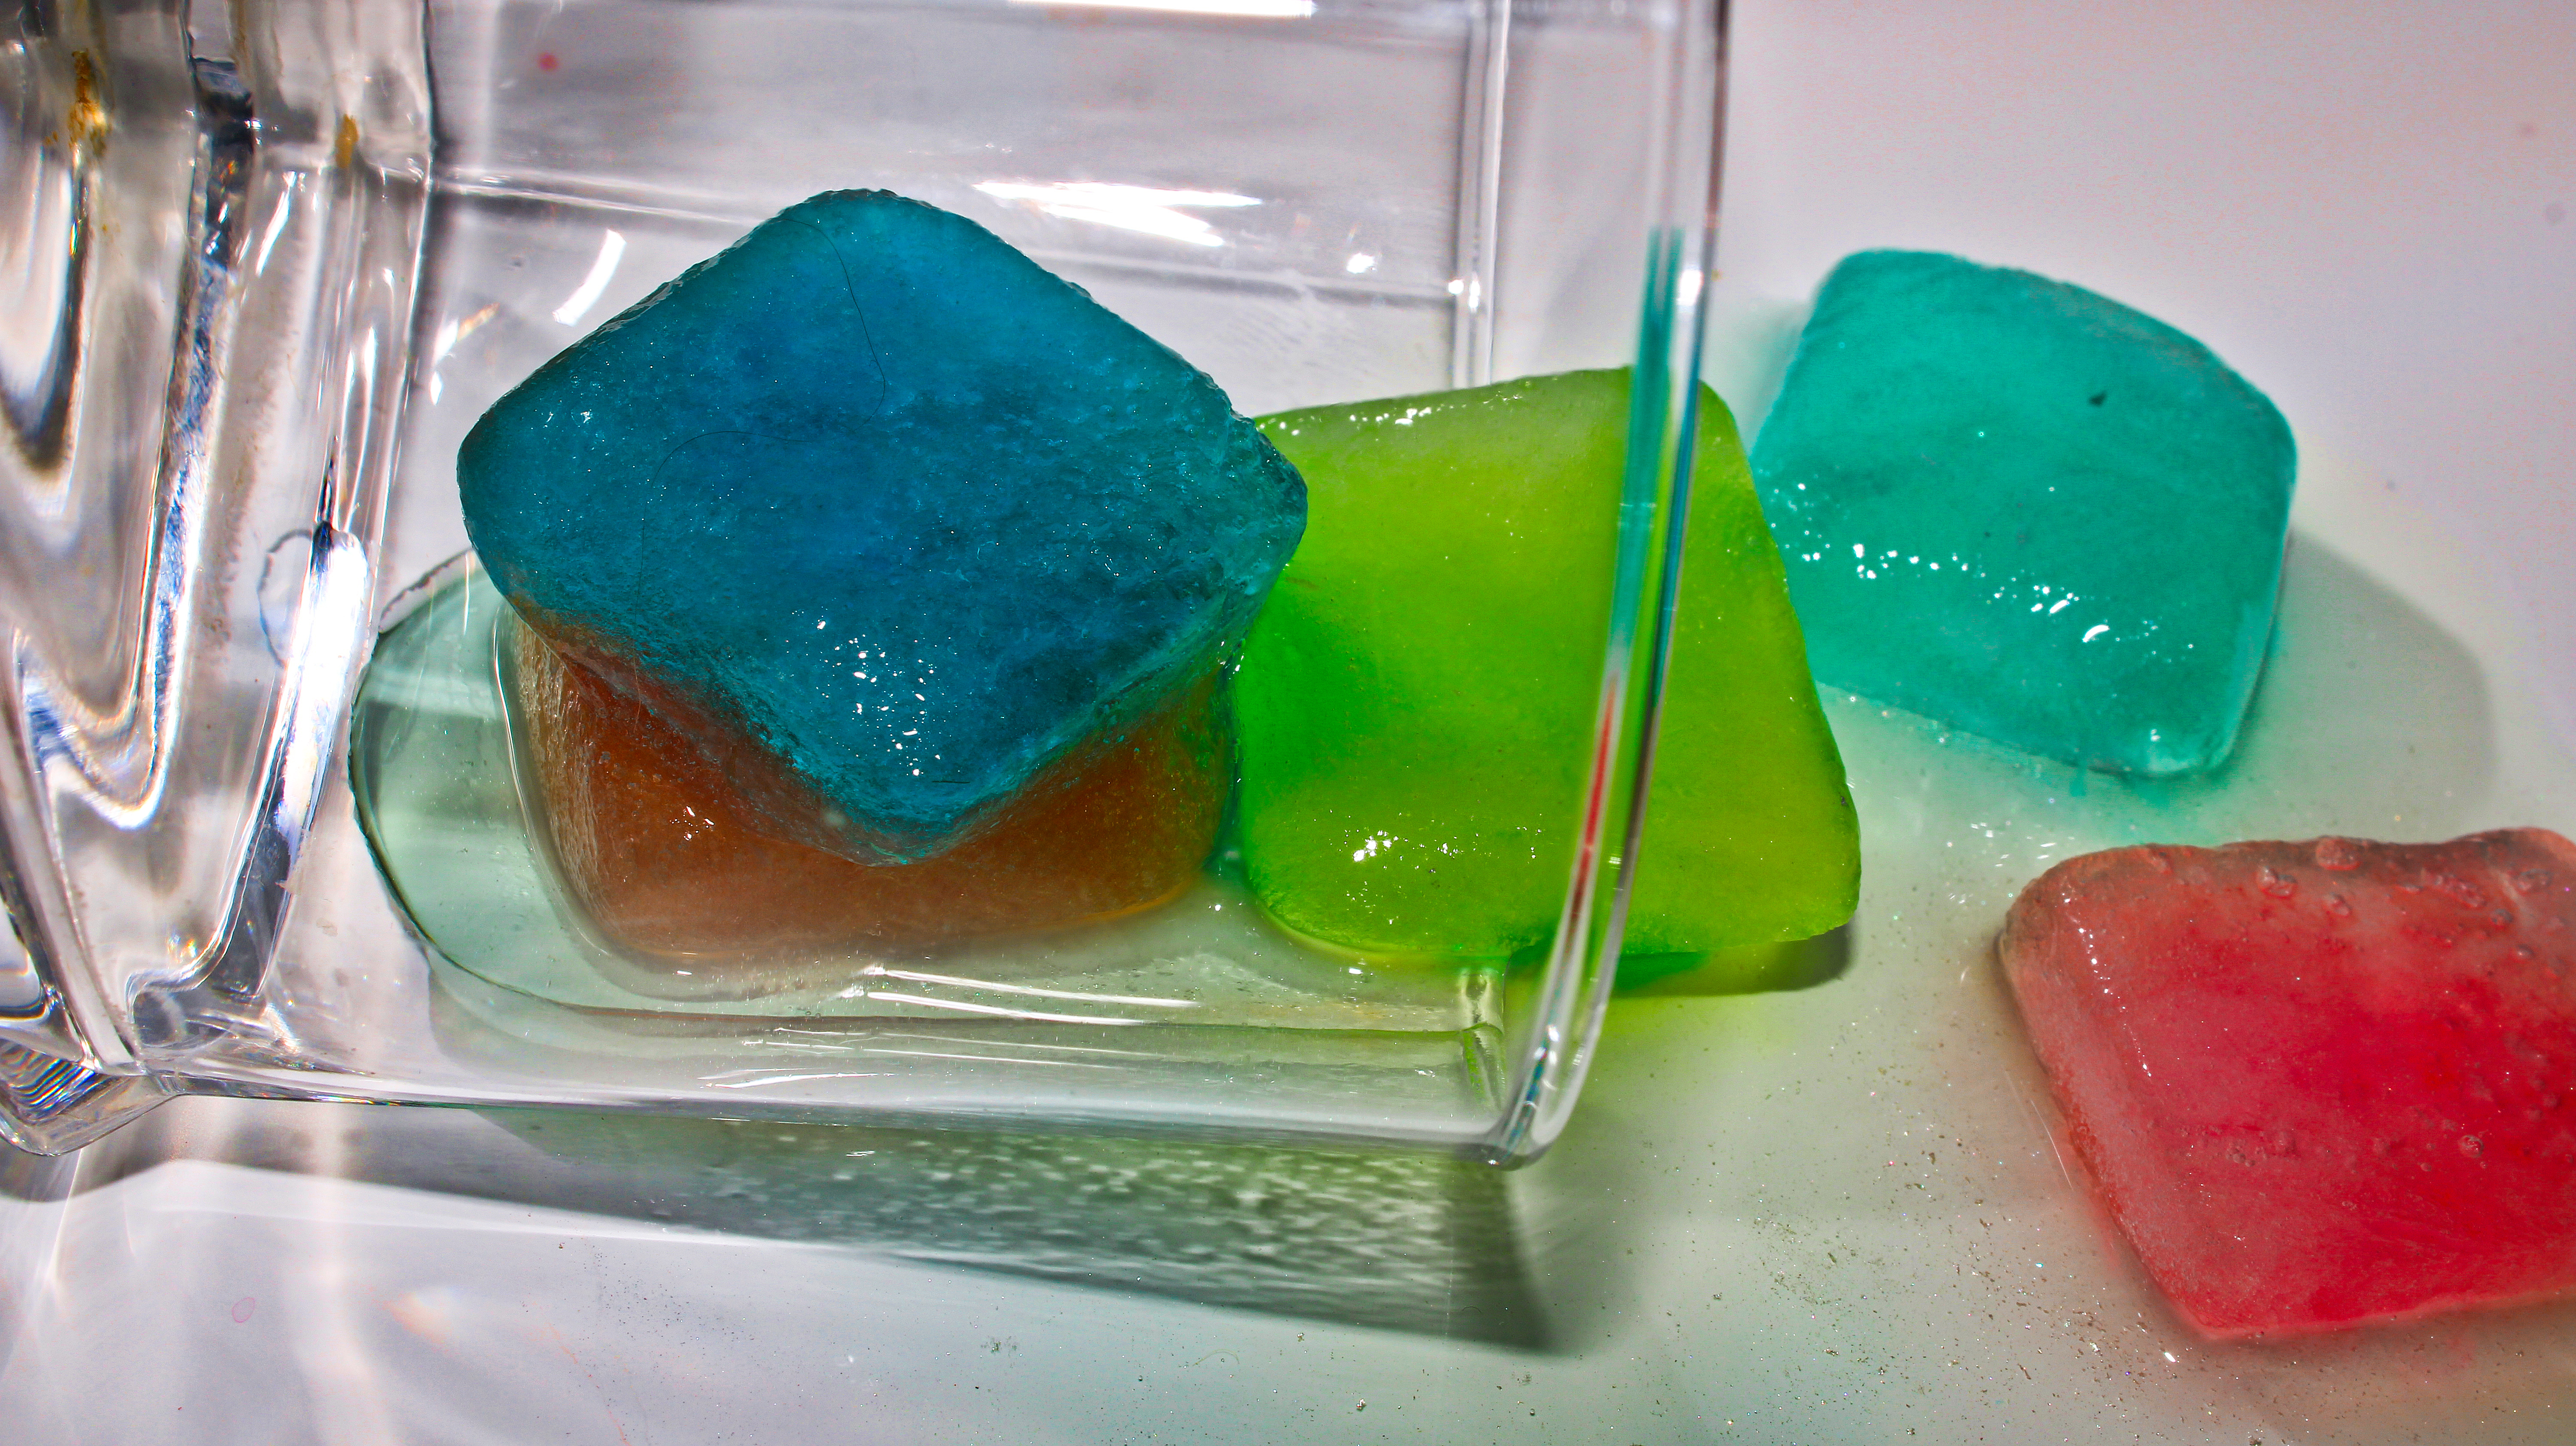
candy, food, sweet, jelly, sugar, dessert, isolated, white, red, sweets, colorful, fruit, green, color, snack, candies, yellow, heart, pink, gelatin, tasty, gummy, orange, colored, marmalade, ingredient, fluid, paint, liquid, personal care, tableware, electric blue, rectangle, glass, plastic, sweetness, cuisine, Transparent material, confectionery, fashion accessory, comfort food, transparency, gel, Food storage containers, food additive, drinkware, watercolor paint, emerald, dish, gelatin dessert, gummi candy, fast food